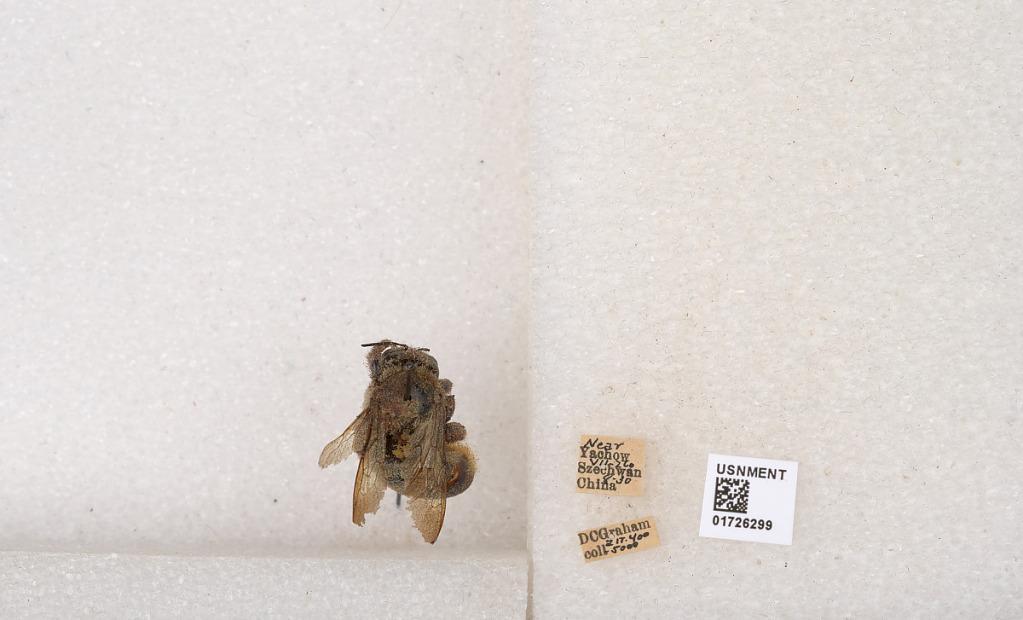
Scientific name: Xylocopa (Mesotrichia) latipes (Drury)
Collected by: D. Graham
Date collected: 1920-7-2
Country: China
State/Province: Sichuan
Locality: Near Yachow